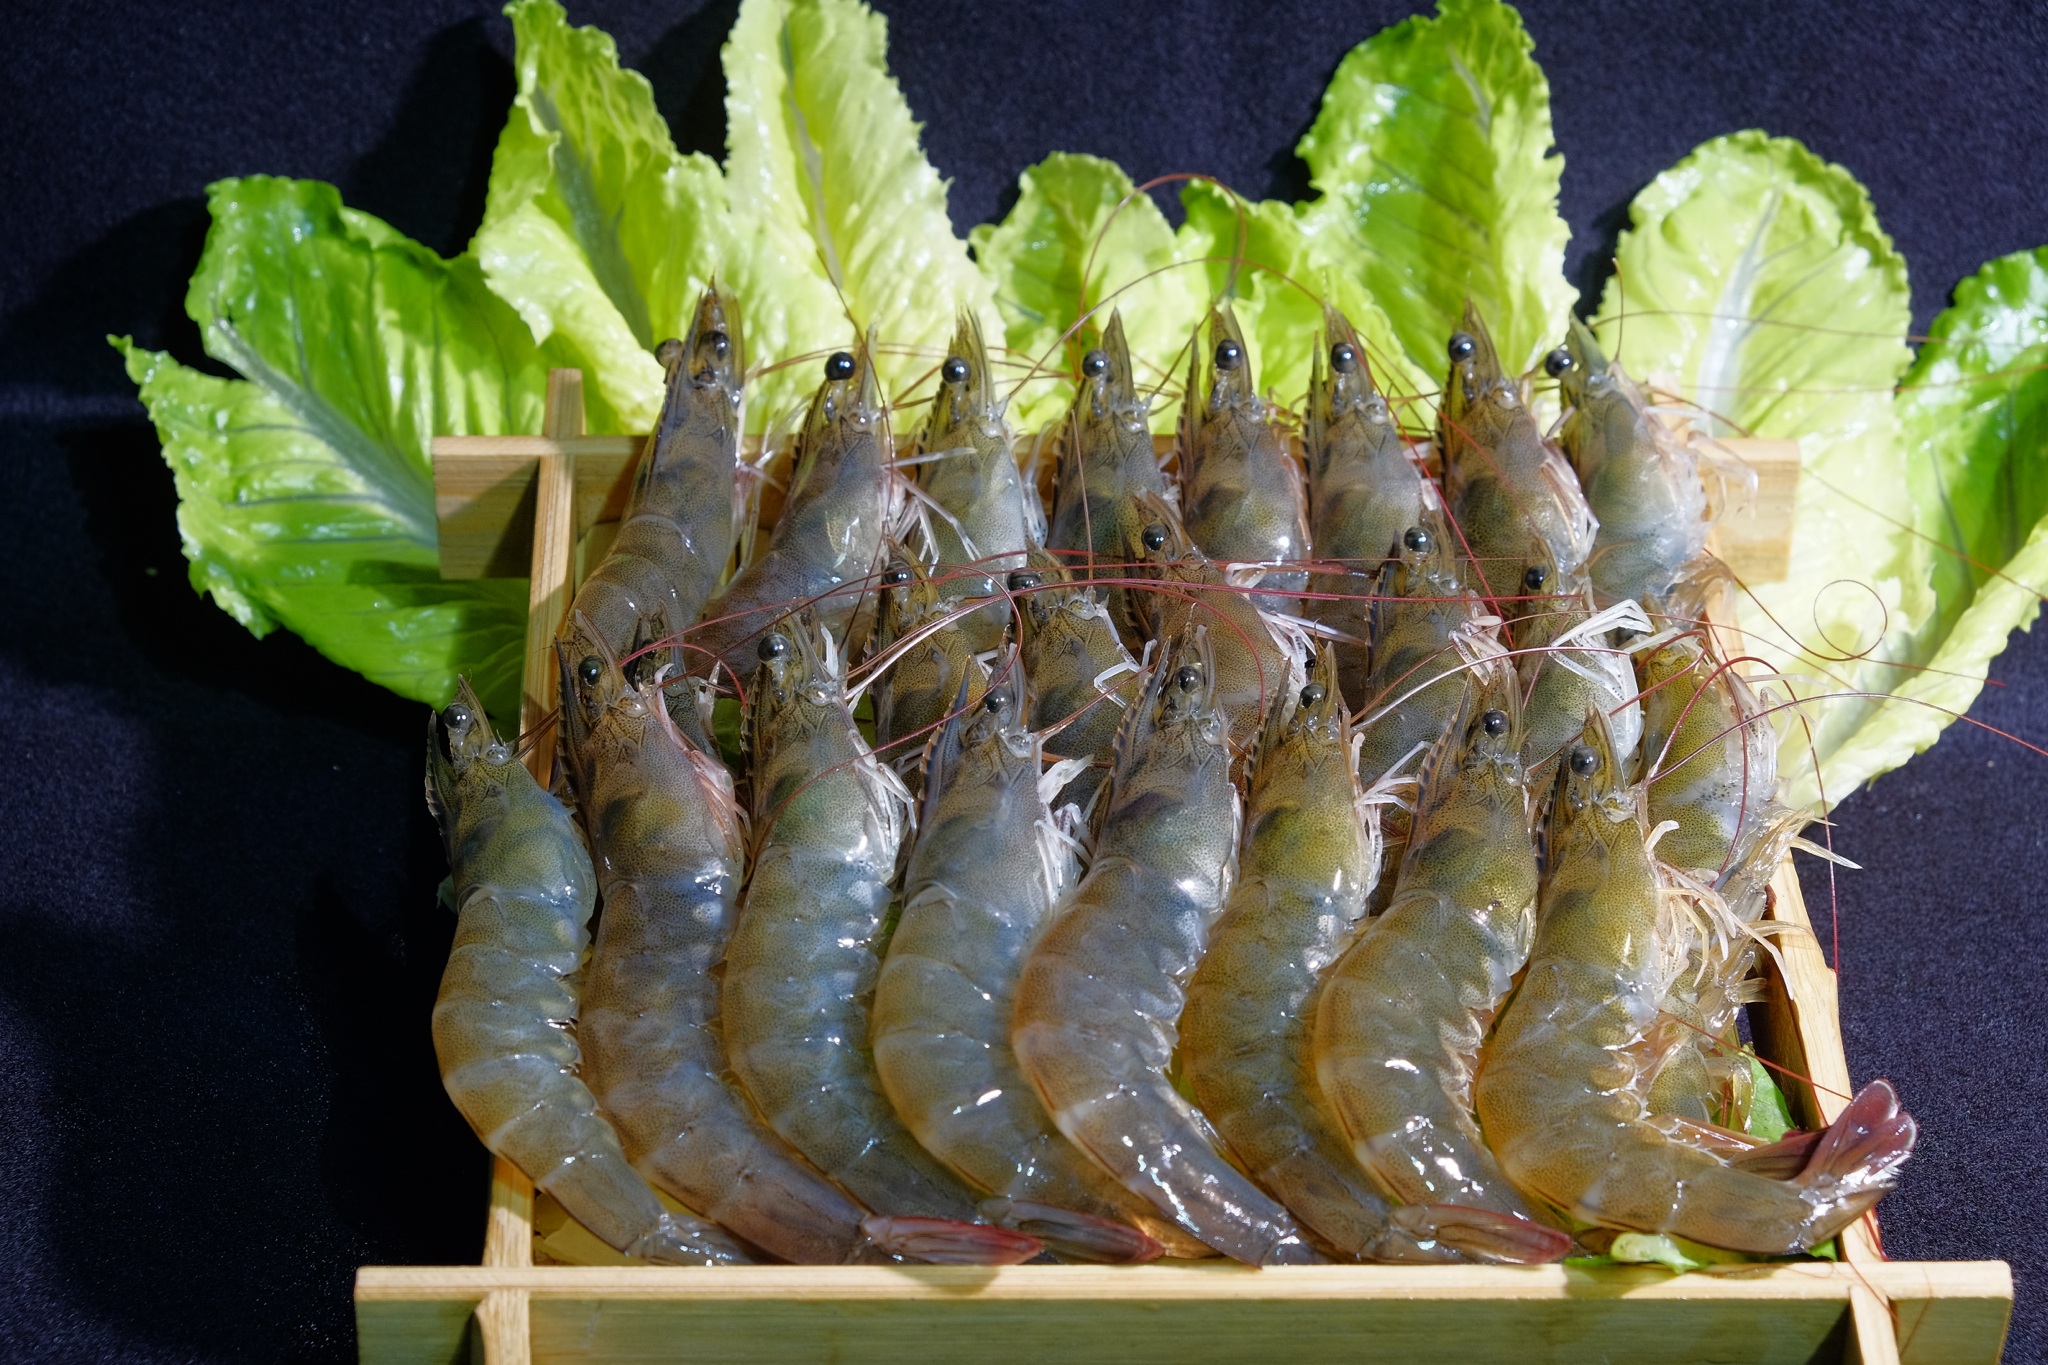
food, produce, vegetable, insect, invertebrate, shrimp, bombycidae, premium shrimp, white shrimp